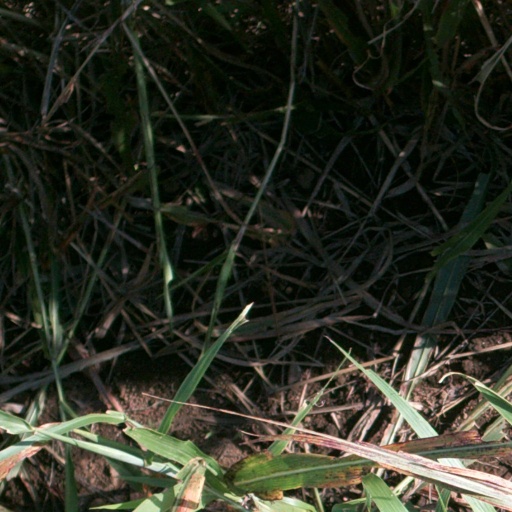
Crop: sorghum